2N2222

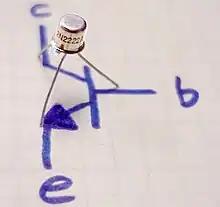
2N2222A in metal TO-18 package with the emitter, base and collector identified as E, B, and C respectively.

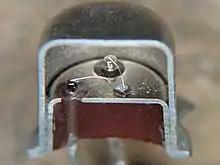
Cross section of 2N2222 in metal TO-18 package, showing connection wires between external pins and die.

The 2N2222 is a common NPN bipolar junction transistor (BJT) used for general purpose low-power amplifying or switching applications. It is designed for low to medium current, low power, medium voltage, and can operate at moderately high speeds. It was originally made in the TO-18 metal can as shown in the picture.